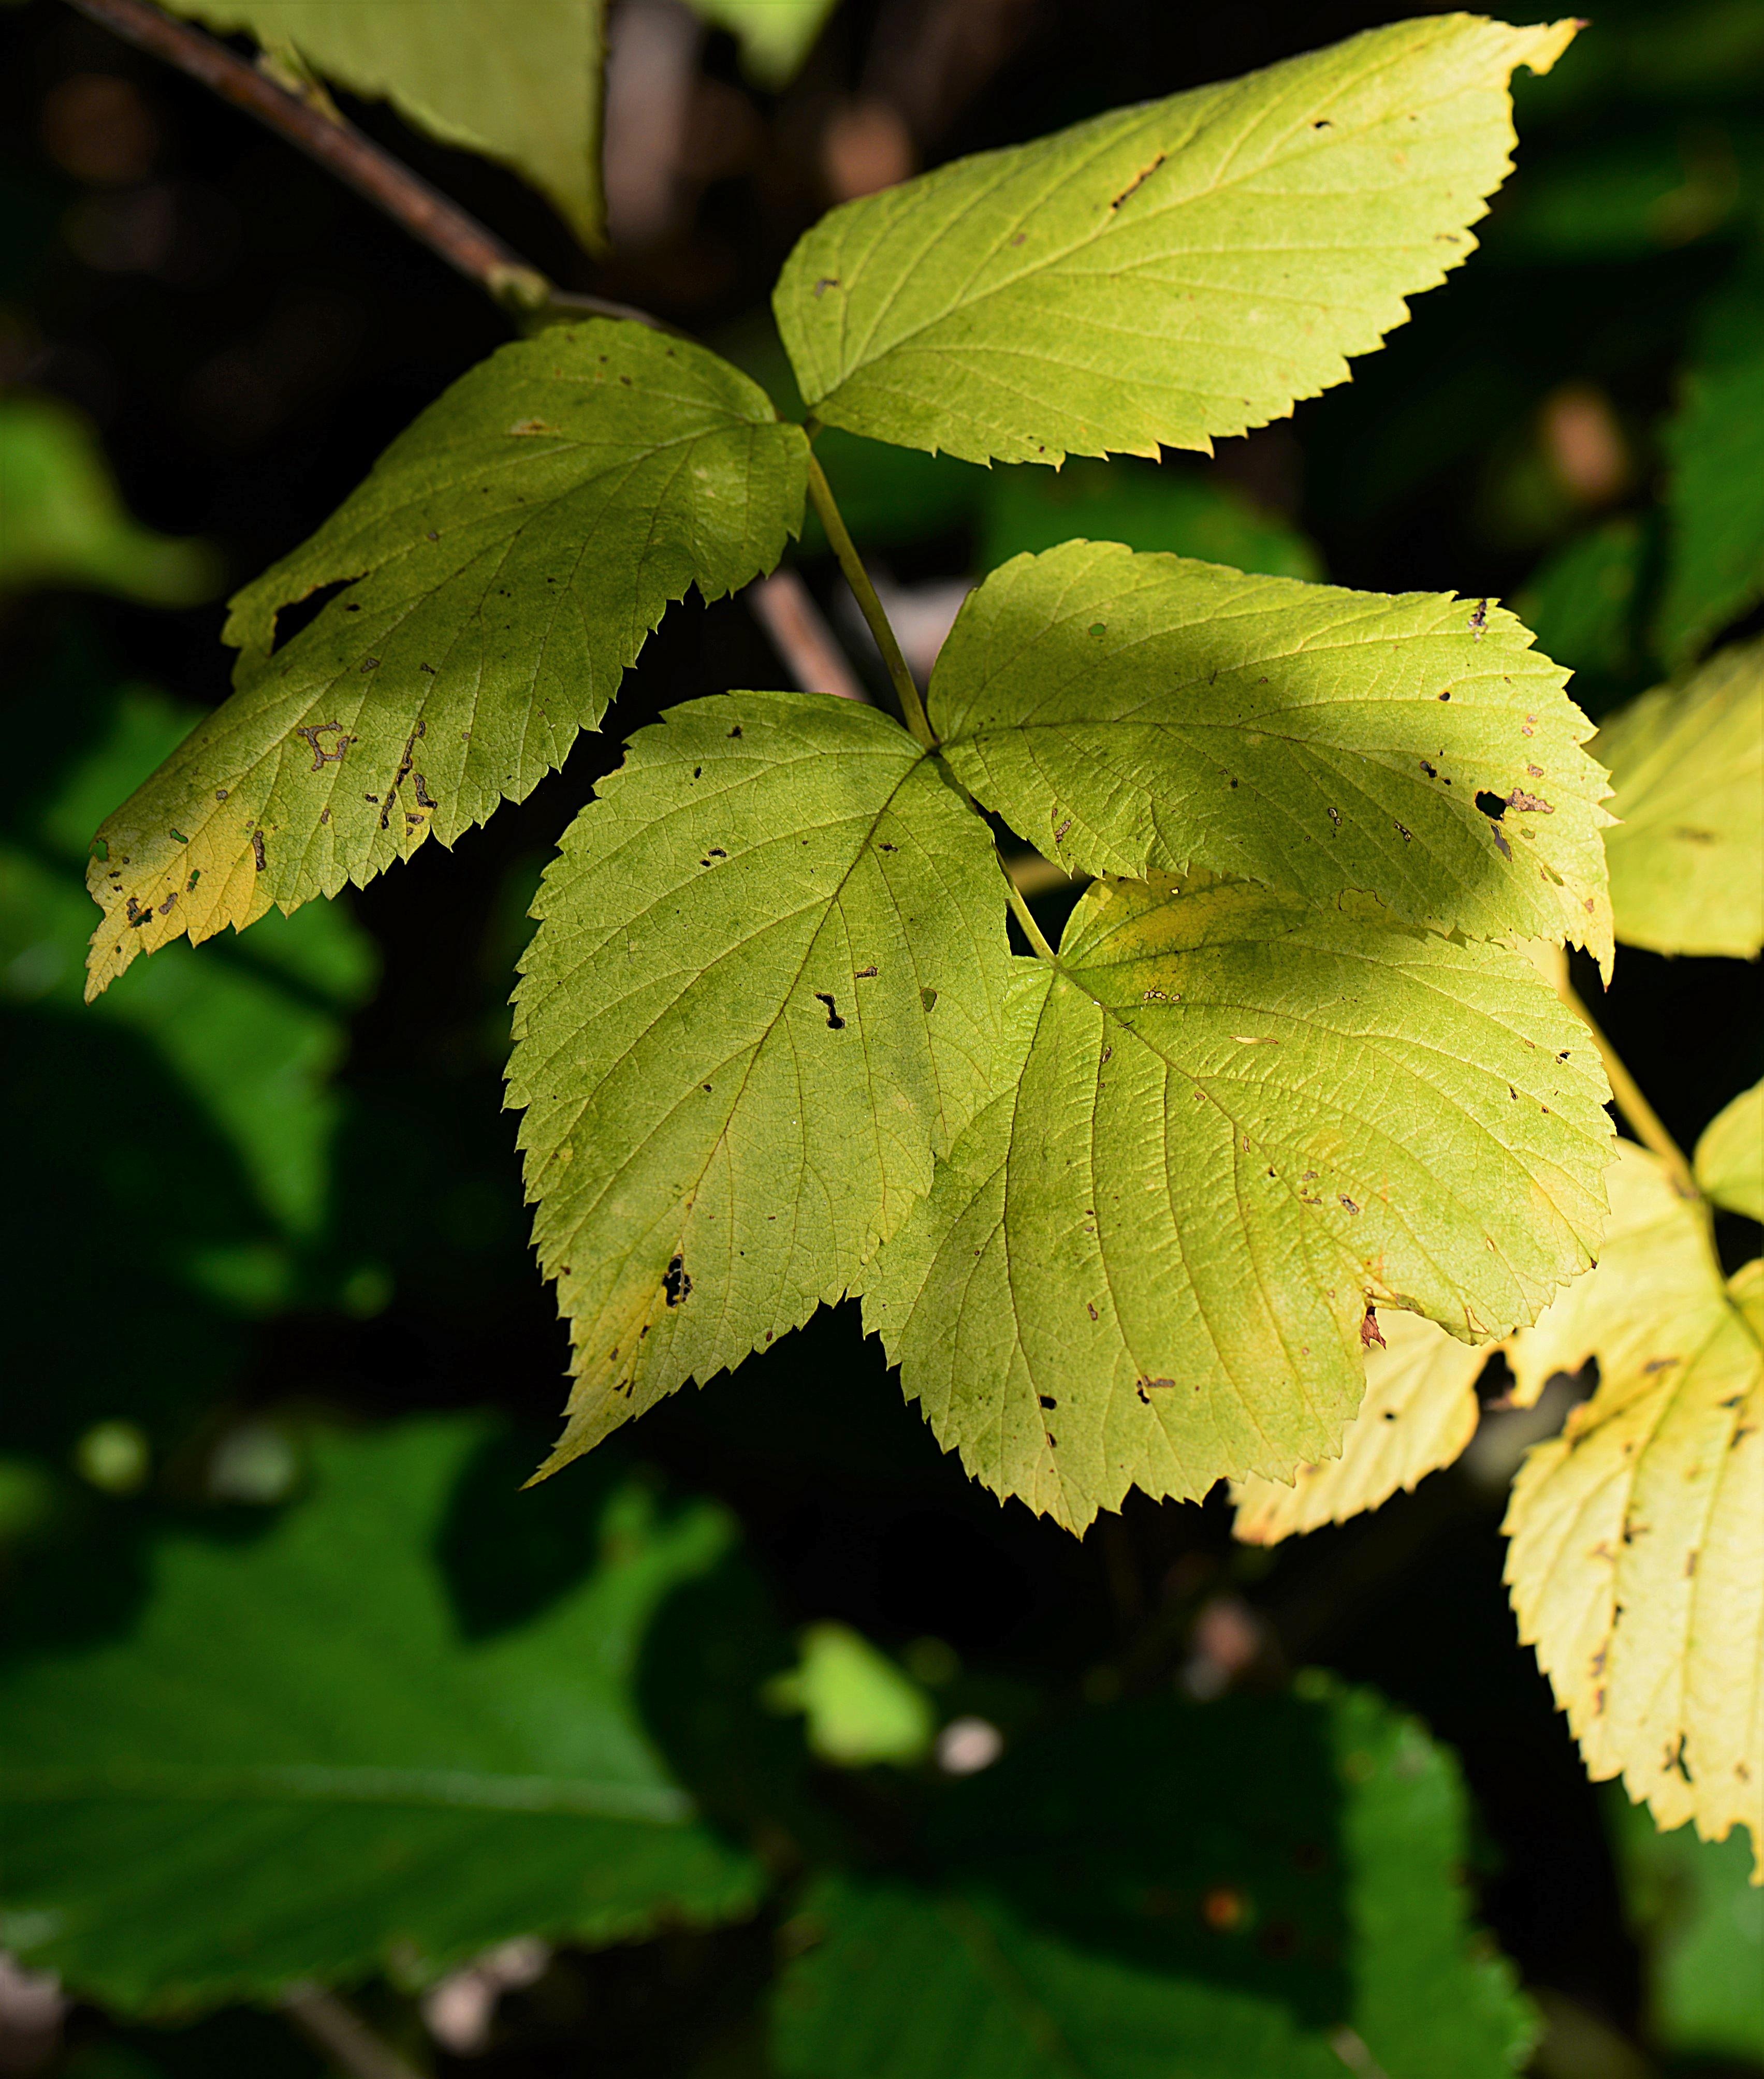
tree, nature, branch, plant, sunlight, leaf, flower, food, green, produce, autumn, botany, flora, leaves, transience, shrub, deciduous, fall foliage, macro photography, flowering plant, maidenhair tree, woody plant, land plant